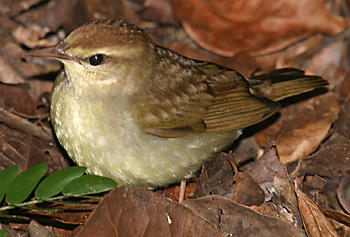
small bird with a light brown head, breast and belly, with a brown nape, back, and wings.
this bird has a thin straight bill, a white eyebrow, and a medium brown crown.
this little bird has black beady eyes, a tan belly and an oak brown backside.
a small yet plump bird with white and brown body.
this bird has a speckled belly and breast with a short pointy bill.
this particular bird has a tan belly and breast and brown secondaries
this bird is brown with white and has a long, pointy beak.
this bird is brown with white and has a long, pointy beak.
a small brown bird with tan belly and a light tan superciliary and some light patches in the wings and crown.
a small bird iwth green wings and a grey belly.
Species: Swainson Warbler